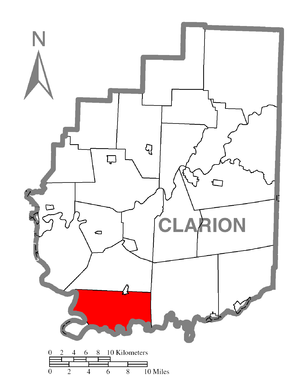
Madison Township est un township, situé au sud-ouest du comté de Clarion, aux États-Unis. En 2010, il comptait une population de 1 207 habitants.